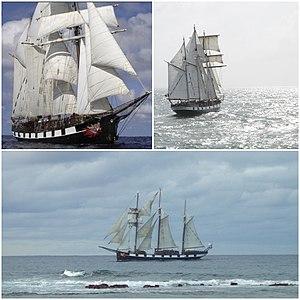
La Boudeuse
La Boudeuse est un trois-mâts goélette, à coque en acier, construit en 1916 aux Pays-Bas.
Bruno Ledoux, né 1ᵉʳ octobre 1964, est un homme d'affaires, producteur de cinéma et collectionneur français.